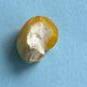
Maize quality: Bad